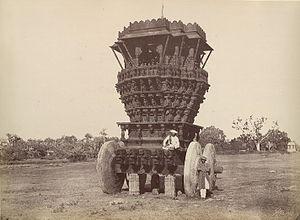
Ratha est un terme d'origine sanskrite signifiant « char », proche du latin rota et du français roue.